Urban Municipality of Maribor

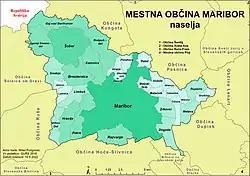
Settlements in the Urban Municipality of Maribor

In addition to the municipal seat of Maribor, the municipality also includes the following settlements: